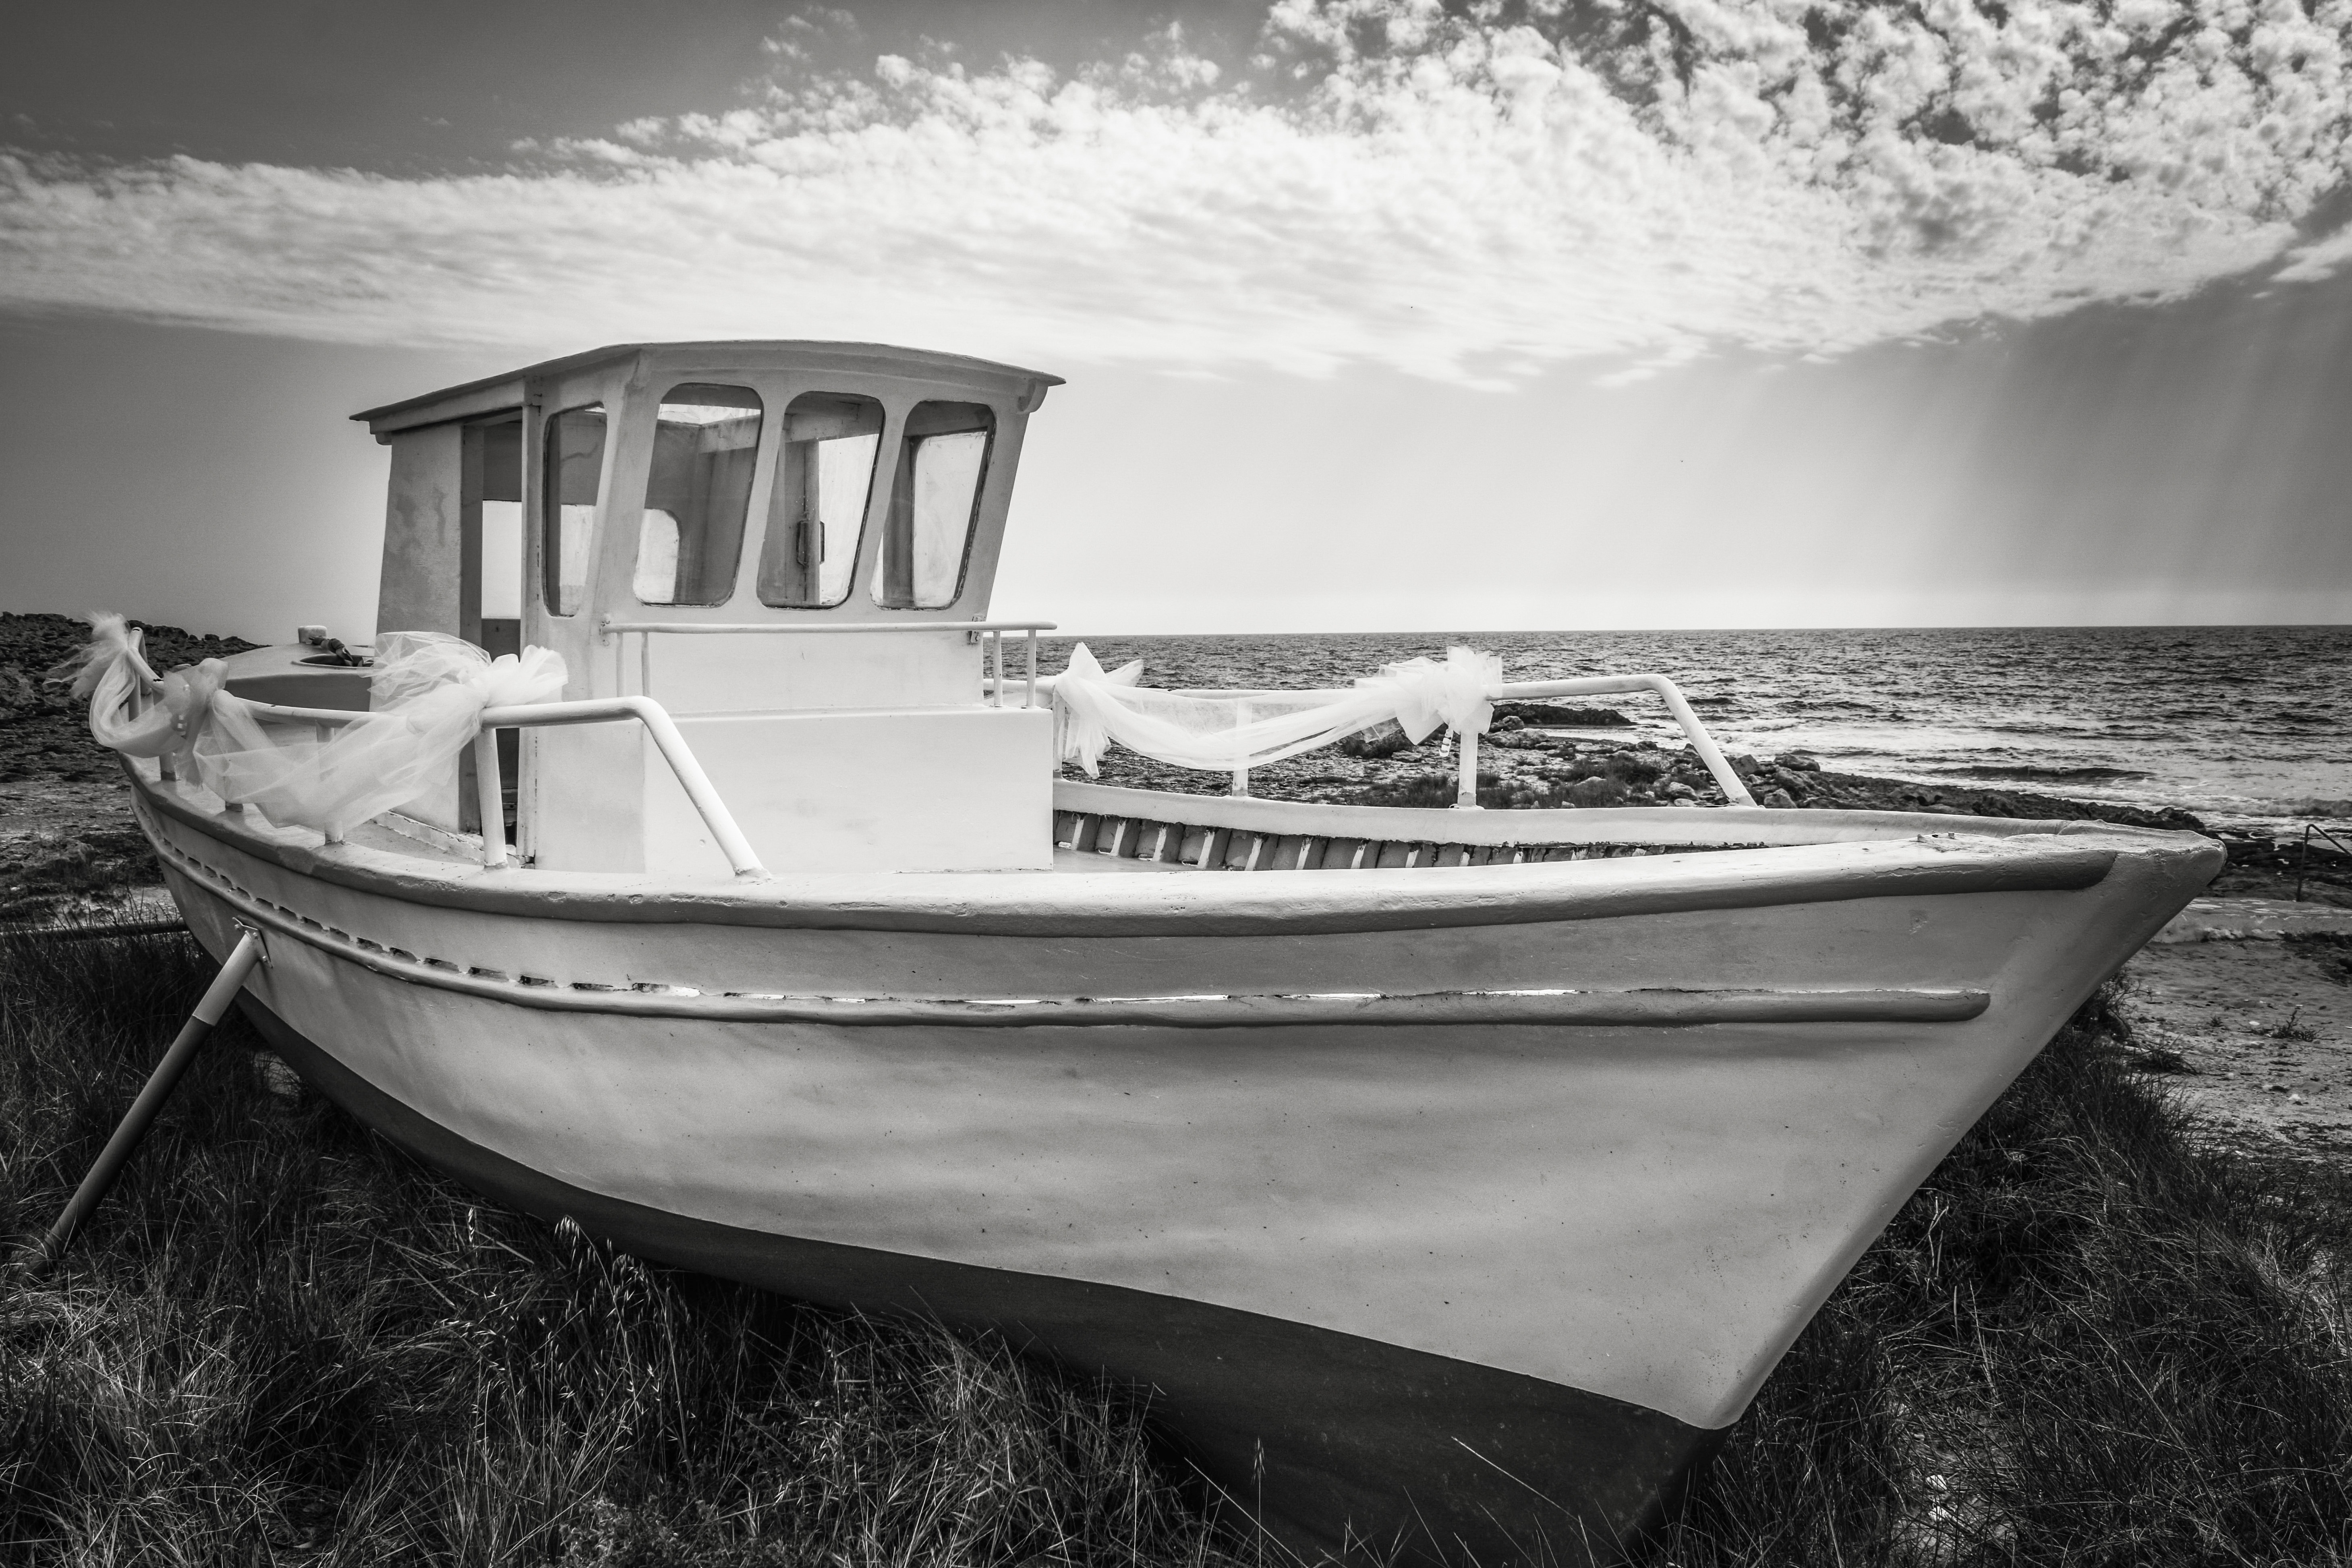
beach, sea, light, black and white, sky, white, boat, wave, vehicle, monochrome, motorboat, clouds, decorative, watercraft, sunbeam, monochrome photography, grounded, watercraft rowing